The Main Event (1927 film)

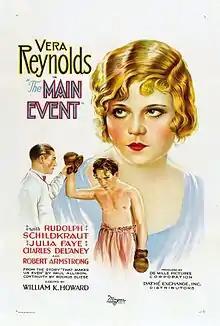
Lobby poster

The Main Event is a 1927 American silent romantic drama film directed by William K. Howard and starring Vera Reynolds. It was produced by Cecil B. DeMille and released through Pathé Exchange.